Weinbergen

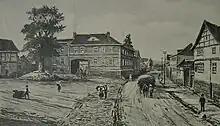
Großgrabe (part of Grabe, 1909)

The municipality of Weinbergen adjoined the urban area of Mühlhausen to the northwest. To the north-east it bordered on Körner, to the south-east on the administrative community of Unstrut-Hainich and to the west on the rural municipality of Vogtei. The municipality's altitude ranged from above NN on the Unstrut near Seebach to above NN on the "Forstberg" hill in the north.